Tissue engineering of heart valves

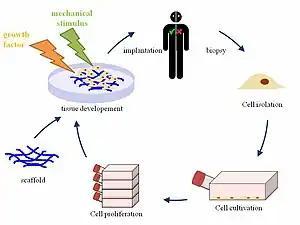
Seeding cells into scaffold ready for tissue engineering use and implantation

Various biomaterials, whether they are biological, synthetic, or a combination of both, can be used to create scaffolds, which when implanted in a human body can promote host tissue regeneration. First, cells from the patient in which the scaffold will be implanted in are harvested. These cells are expanded and seeded into the created scaffold, which is then inserted inside the human body. The human body serves as a bioreactor, which allows the formation of an extracellular matrix (ECM) along with fibrous proteins around the scaffold to provide the necessary environment for the heart and circulatory system. The initial implantation of the foreign scaffold triggers various signaling pathways guided by the foreign body response for cell recruitment from neighboring tissues. The new nanofiber network surrounding the scaffold mimics the native ECM of the host body. Once cells begin to populate the cell, the scaffold is designed to gradually degrade, leaving behind a constructed heart valve made of the host body's own cells that is fully capable of cell repopulation and withstanding environmental changes within the body. The scaffold designed for tissue engineering is one of the most crucial components because it guides tissue construction, viability, and functionality long after implantation and degradation.